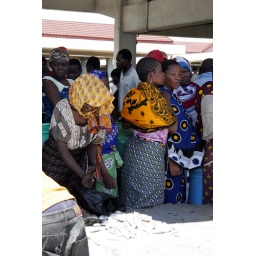
Women shopping at Halmashauri ya Manispaa ya Ilala, the fish market in Dar es Salaam, Tanzania [20080317]